Engineering education in India

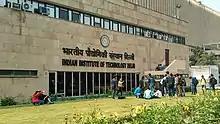
IIT Delhi - A prominent engineering institute in India

Of the hundreds of thousands of engineering graduates produced every year, less than 5% of the engineers are produced by the pan-India national level autonomous institutes created by the acts of parliament, such as the Indian Institutes of Technology (IITs), National Institutes of Technology (NITs) and Indian Institutes of Information Technology (IIITs) , a little over 5% are produced by state level autonomous institutes and unitary universities approved by UGC. The remaining over 90% of the engineering graduates are produced by the private and non-autonomous state level engineering education institutes which must obtain the approval from the regulatory authority All India Council for Technical Education (AICTE) to run such courses before they start admitting students.